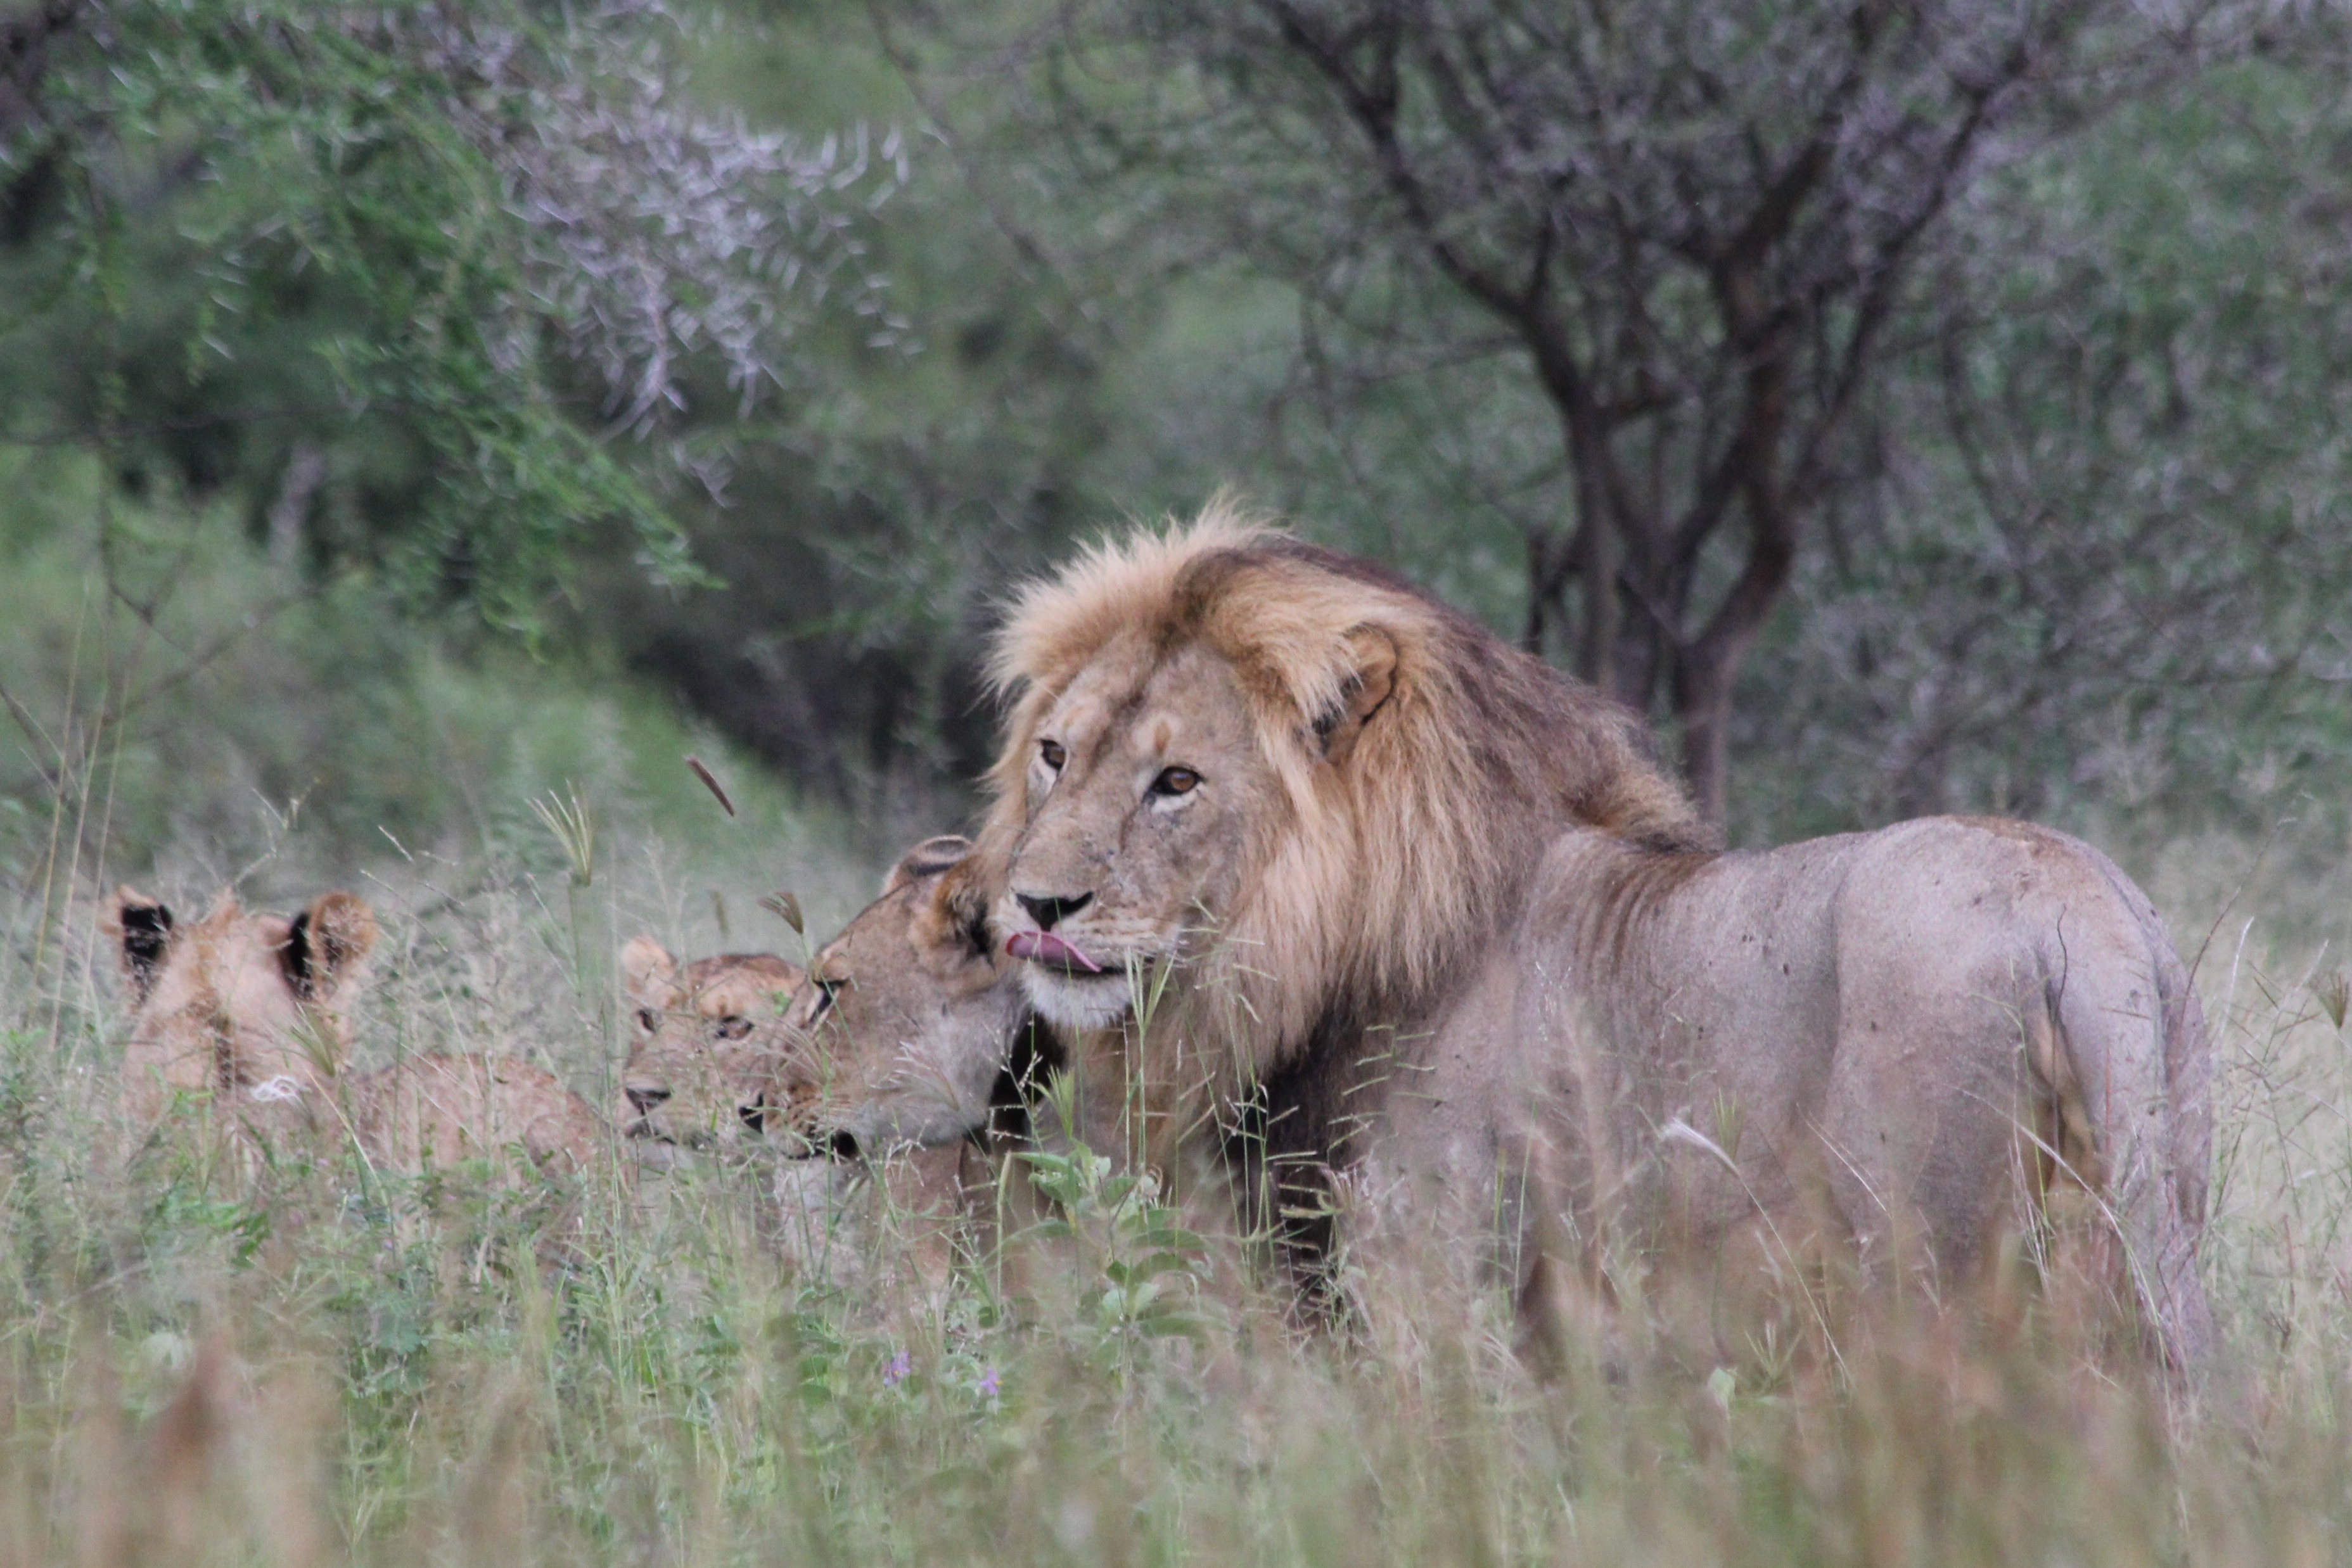
nature, wilderness, adventure, wildlife, wild, africa, mammal, mane, national park, fauna, savanna, lion, wild animal, tanzania, animal world, safari, tarangire, big cats, cat like mammal, masai lion